Quebec

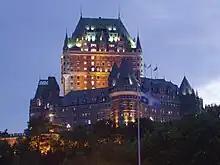
The Château Frontenac is the most photographed hotel in the world.

Quebec produces most of Canada's hydroelectricity and is the second biggest hydroelectricity producer in the world (2019). Because of this, Quebec has been described as a potential clean energy superpower. In 2019, Quebec's electricity production amounted to 214 terawatt-hours (TWh), 95% of which comes from hydroelectric power stations, and 4.7% of which come from wind energy. The public company Hydro-Québec occupies a dominant position in the production, transmission and distribution of electricity in Quebec. Hydro-Québec operates 63 hydroelectric power stations and 28 large reservoirs. Because of the remoteness of Hydro-Québec's TransÉnergie division, it operates the largest electricity transmission network in North America. Quebec stands out for its use of renewable energy. In 2008, electricity ranked as the main form of energy used in Quebec (41.6%), followed by oil (38.2%) and natural gas (10.7%). In 2017, 47% of all energy came from renewable sources. The Quebec government's energy policy seeks to build, by 2030, a low carbon economy.